Satpura Tiger Reserve

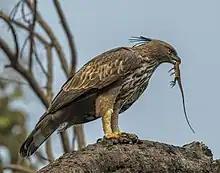
Crested hawk-eagle in tree

Satpura Tiger Reserve is a part of a Central Indian forest ecosystem and rich in biodiversity. Satpura Tiger Reserve has over 1300 species of plants including sal, teak, tendu, Phyllanthus emblica, mahua, bel, bamboo and medicinal plants. Satpura Tiger Reserve has more than 62 trees species, 30 small tree species, 58 shrubs species, 32 climber species and almost 64 grass species. It also has important medicinal plants and rare endemic plants from the genus "Psilotum", "Cyathea", "Osmunda", "Lycopodium", and "Lygodium". Saal is the most prominent flora of the National Park which is mainly found in the Pachmarhi plateau. The lower plains on the northern side of the park mainly consist of teak forest on basaltic traps. Many species like "Melastoma malabathricum", "Murraya paniculata", "Holmskioldia senguinea", "Blumea lanceolaria", and "Sophora interrupta" are found only in Satpura Tiger Reserve in Madhya Pradesh.